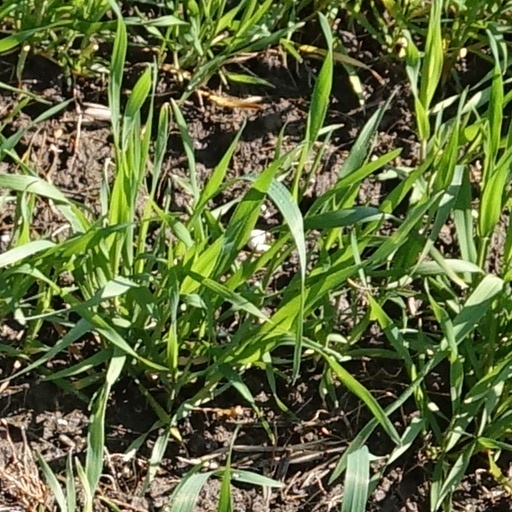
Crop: wheat